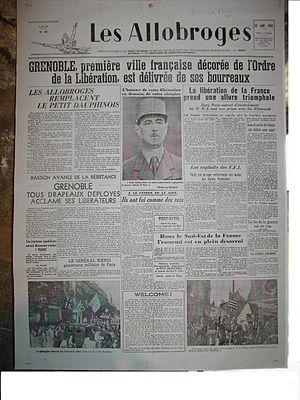
L’histoire de Grenoble couvre plus de 2 000 ans. À l'époque gallo-romaine, le bourg gaulois porte le nom de Cularo puis de Gratianopolis et voit son importance accrue lorsque les Comtes d’Albon la choisissent au début du XIᵉ siècle comme capitale de leur principauté, le Dauphiné. Avec ce nouveau statut, puis trois siècles plus tard l'annexion du Dauphiné au royaume de France, l'économie de Grenoble s'est développée pour devenir une ville parlementaire et militaire, gardienne de la frontière avec les États de Savoie.
La Saint-Barthélemy grenobloise est une série d'assassinats et d'arrestations des principaux responsables de la résistance grenobloise à l'occupation allemande, qui a eu lieu entre les 25 et 30 novembre 1943. Elle a été perpétrée par une équipe de collaborationnistes aux ordres de Doriot et du PPF lyonnais dirigé par Francis André. Elle a été ainsi nommée en référence au massacre des protestants de 1572.